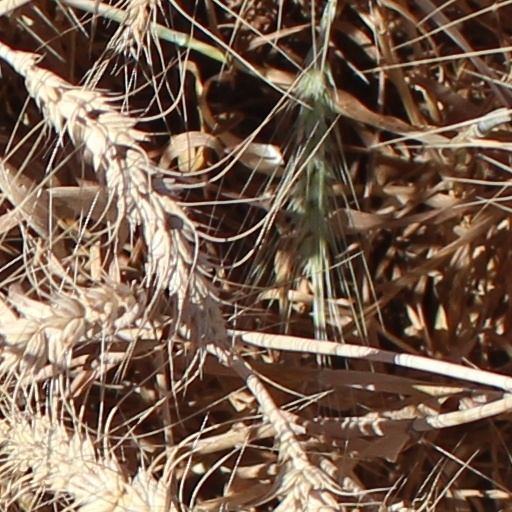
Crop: wheat